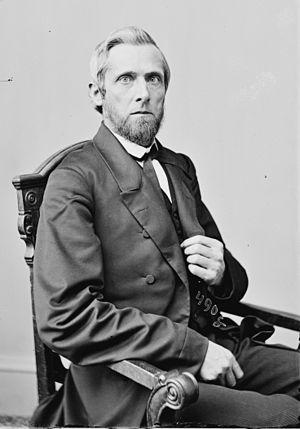
Le Commonwealth de la Virginie est une partie importante des États Confédérés durant la guerre de Sécession. En tant d'État esclavagiste, la Virginie, convoque une convention de l'État pour faire face à la crise de la sécession qui s'ouvre le 13 février 1861, une semaine seulement après la formation de la Confédération par les sept États sécessionnistes. La convention délibère pendant plusieurs semaines, avec une prééminence des délégués de l'Union, et ne vote pas une motion en faveur de la sécession le 4 avril 1861. L'opinion évolue après le 15 avril 1861, lorsque le président des États-Unis Abraham Lincoln lance un appel pour lever des troupes de tous les états, encore dans l'Union en réponse à la prise du fort Sumter par la Confédération. Le 17 avril 1861, la convention de Virginie vote pour déclarer la sécession de l'Union, dans l'attente de la ratification de cette décision par les électeurs.